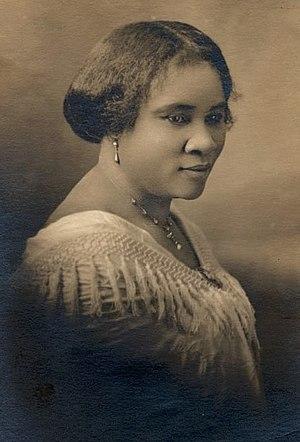
Madam C.J. Walker, née Sarah Breedlove le 23 décembre 1867 dans la paroisse de Madison en Louisiane et morte le 25 mai 1919 à Irvington dans l'État de New York, est une femme d'affaires afro-américaine. Elle est la première femme américaine à devenir millionnaire par elle-même.